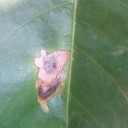
Label: Miner